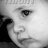
Emotion: neutral